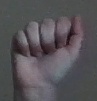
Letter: saad